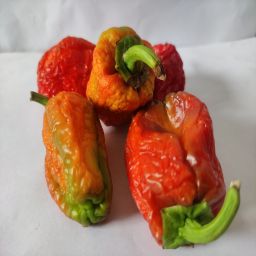
Crop: Bell Pepper
Quality: Dried